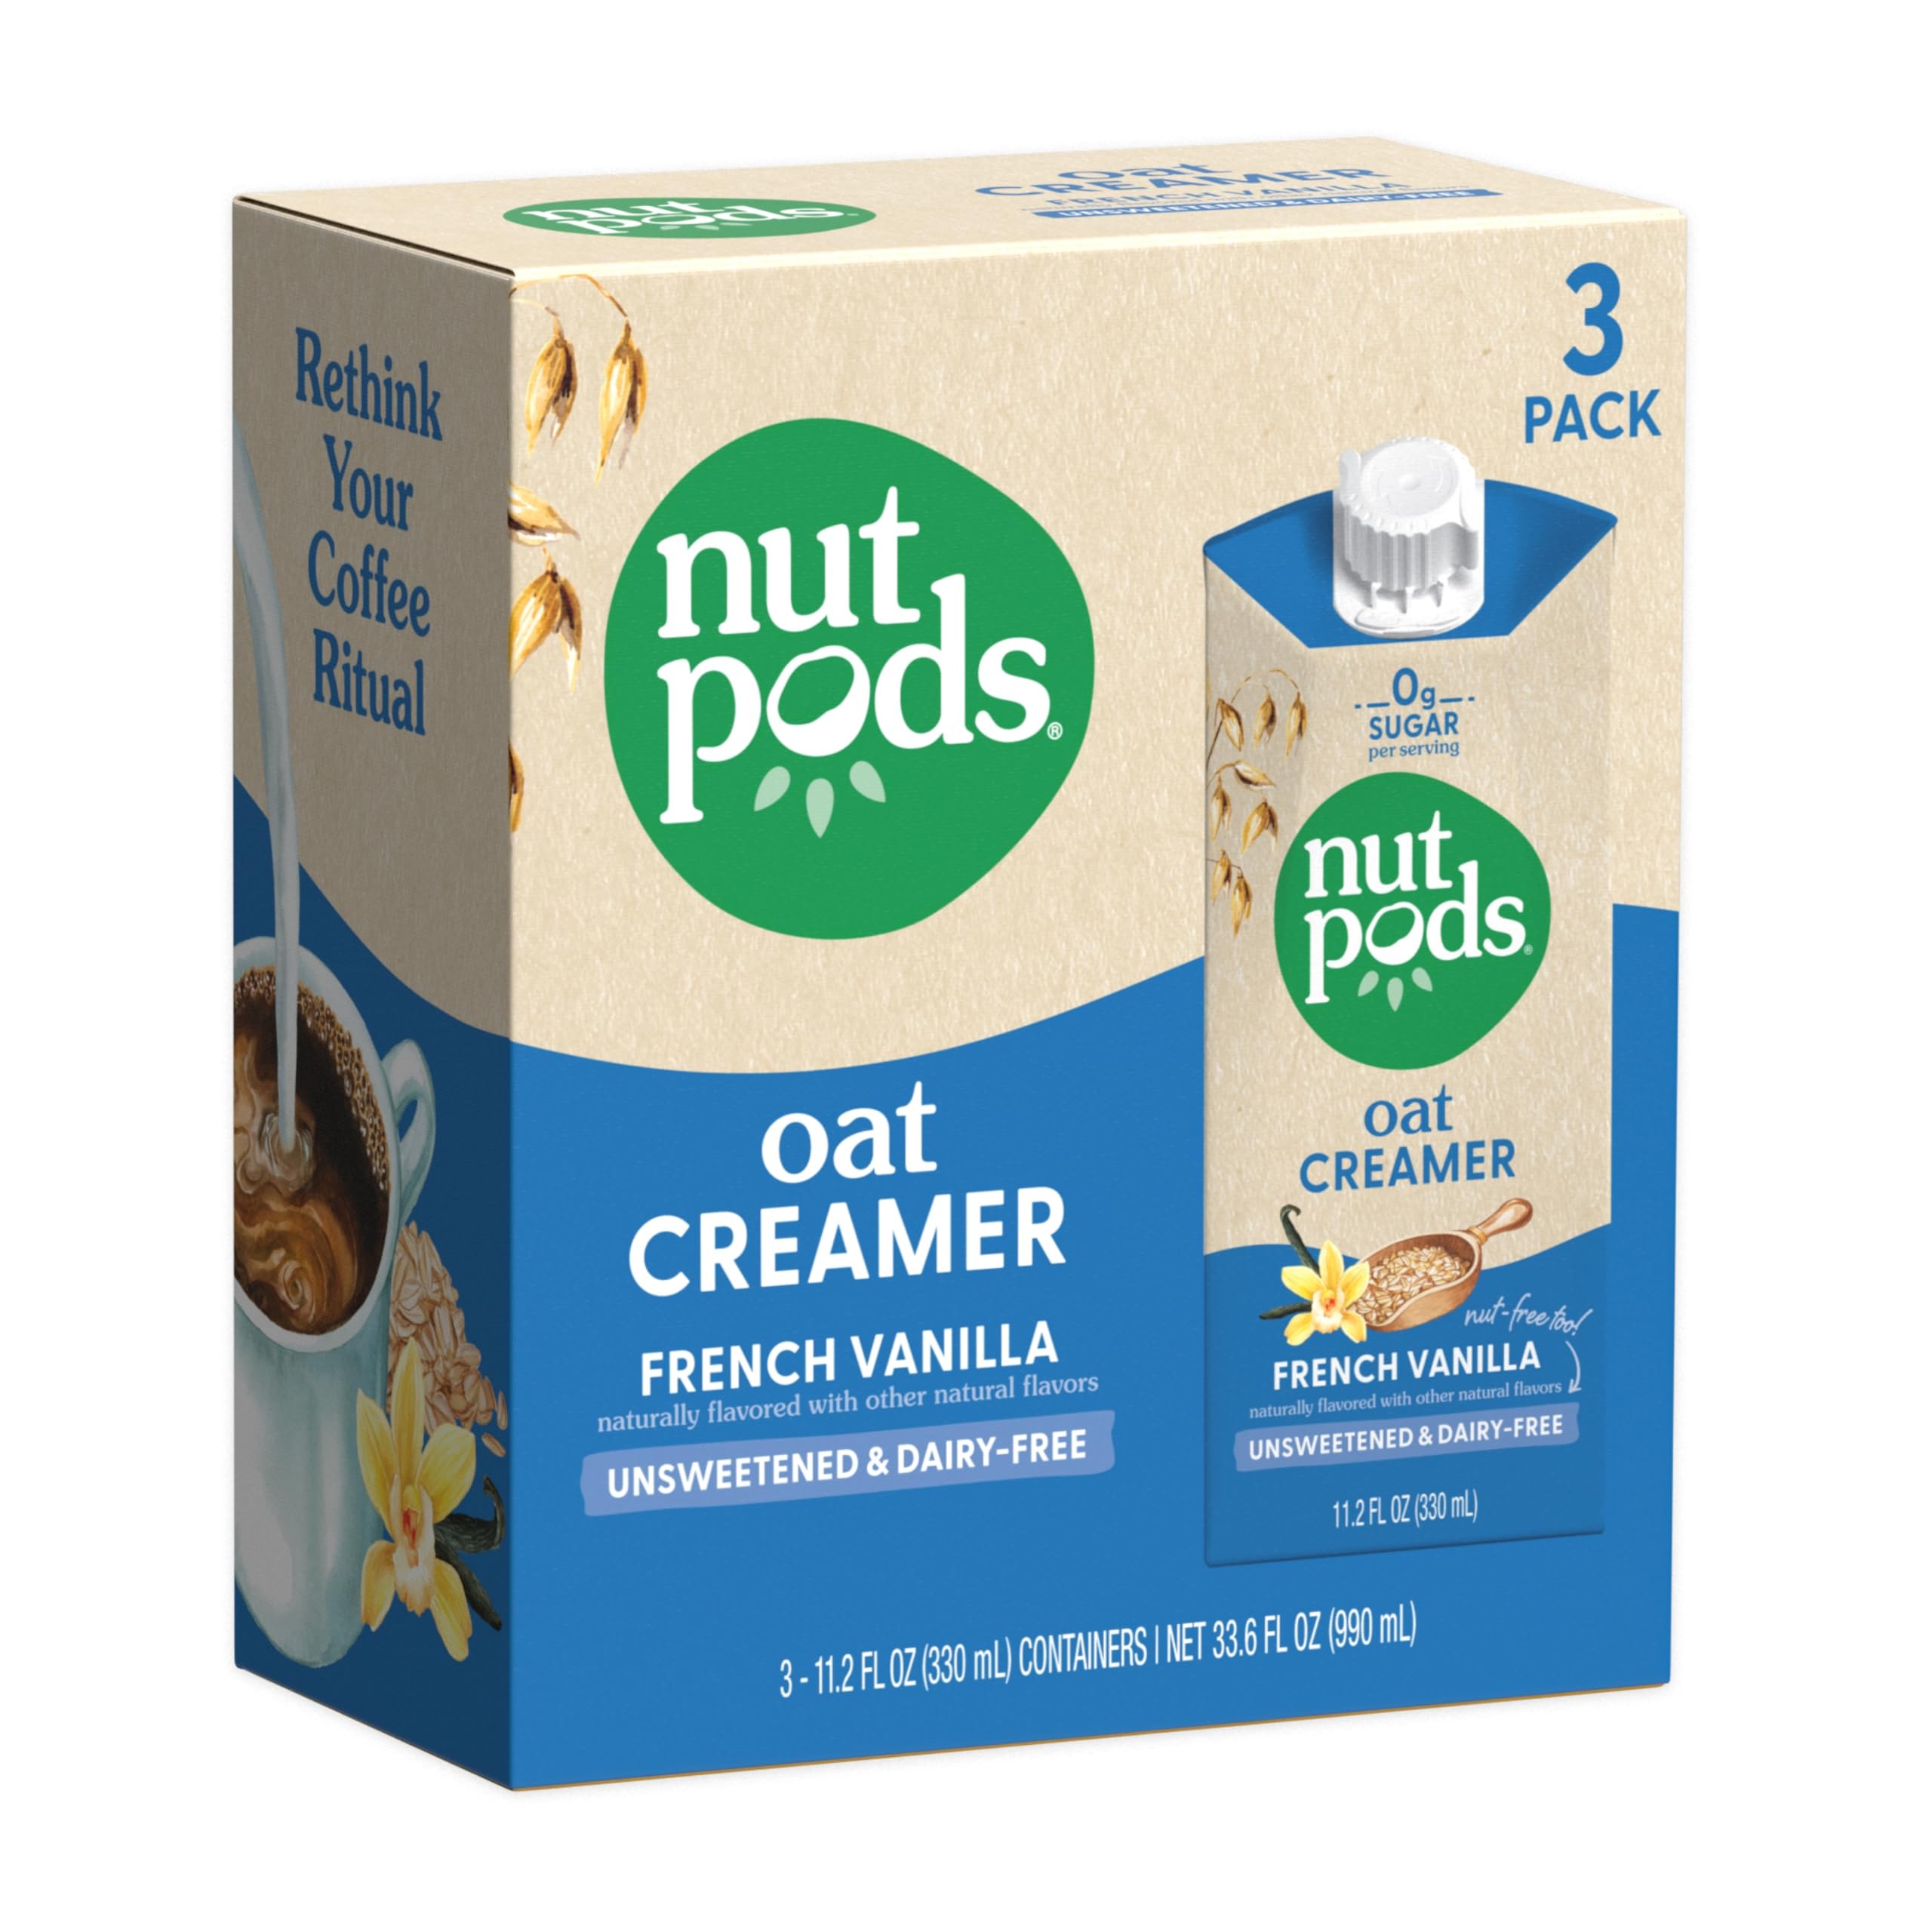
Item Name: nutpods Oat French Vanilla Creamer - Unsweetened Oat Milk Creamer - Nut-Free Non Dairy Creamer - Keto, Gluten Free, Non-GMO, Vegan, Sugar Free, Kosher (3-Pack)
Bullet Point 1: Rich and Velvety Smooth - A delicious, plant-based, unsweetened coffee creamer with the creaminess of half and half - nutpods Oat creamers allow you to customize your perfect cup
Bullet Point 2: Zero Sugar Per Serving - nutpods is a rich, smooth creamer made from almonds & coconuts to satisfy all of your dairy-free cravings, and unsweetened. Yes it's true, nutpods unsweetned product line contains no added sugars or alternative sweeteners.
Bullet Point 3: Certifications - nutpods Oat creamers are perfect for those who follow a keto, plant-based (vegan), vegetarian, lactose-free diet as all our creamers are Dairy, Soy, Gluten and Carrageenan Free and Certified Vegan, OU Kosher and Non-GMO Project Verified.
Bullet Point 4: Happy Sipping Guarantee - We stand by the quality of our products with a happy sipping guarantee. If for any reason you are unhappy with your purchase we will make it right.
Bullet Point 5: Frothy and Creamy - Create a frothy oat latte with nutpods Oat - the frothiest nutpods creamer yet.
Product Description: creamer, coffee creamer, non dairy creamer, keto creamer, keto coffee creamer, nutpods creamer, nutpods, nut pods, nut pods creamer, creamers, non dairy coffee creamer, sugar free coffee creamer, sugar free creamer, keto creamer for coffee, vanilla creamer
Value: 33.6
Unit: Fl Oz

Price: 22.99